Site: brandenburg
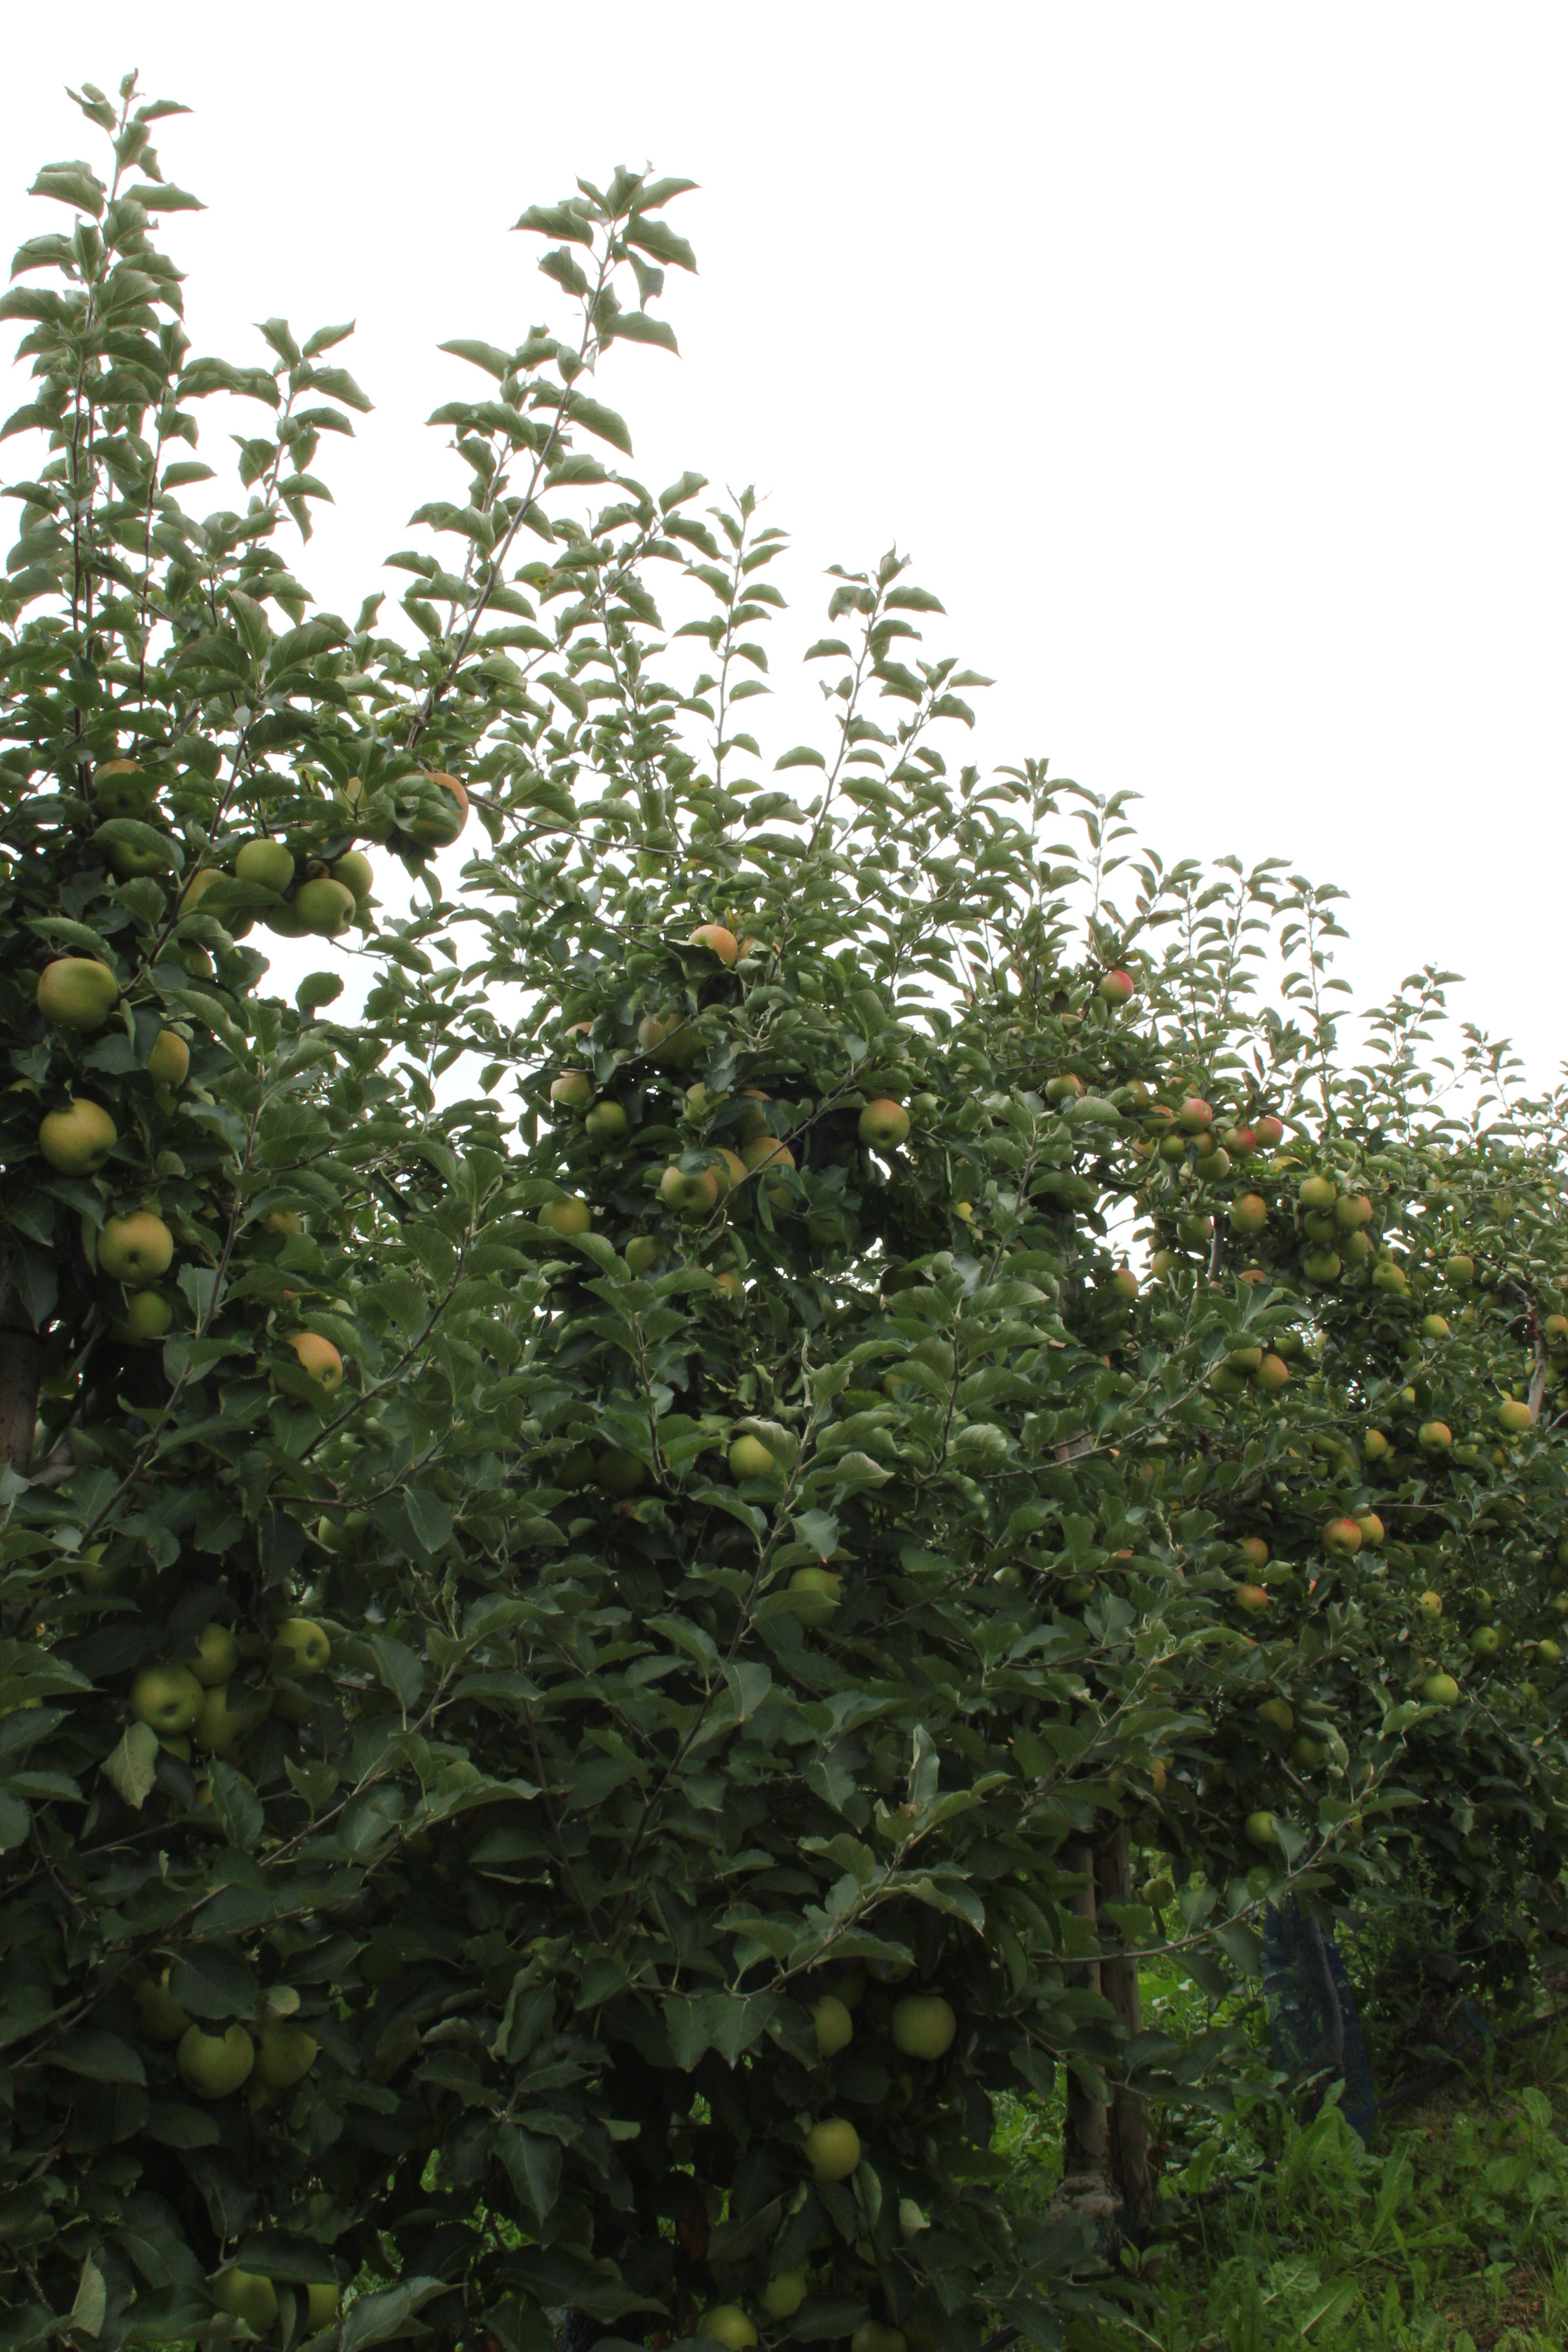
Growth stage (BBCH 87): Maturity of fruit and seed